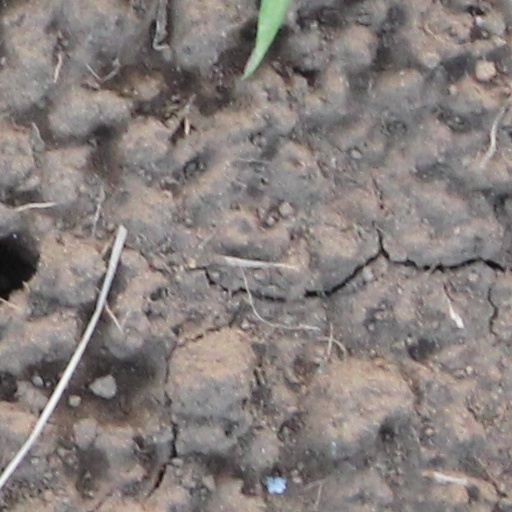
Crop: wheat